Sudan women's national football team

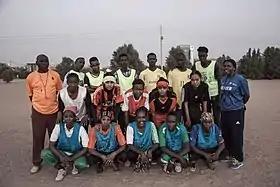
The Challenge, the unofficial Sudanese national women's football team, in 2018

The Sudan women's national football team is the official women's national football team of the country of Sudan. The team was established in 2021, and is controlled by the Sudan Football Association (SFA), the governing body for football in Sudan.